Box Car Racer (album)

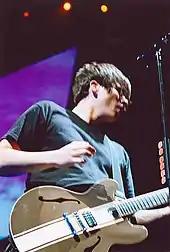
Tom DeLonge conceived the project during a break from touring.

Box Car Racer was conceived by Blink-182 guitarist/vocalist Tom DeLonge and formed during a break from touring. The trio's European tour in the winter of 2001 was delayed in the aftermath of the September 11 attacks, and rescheduled dates in early 2002 were also canceled due to DeLonge's back problems, the result of a herniated disc. He began taking painkillers and developed "neurosis-inducing side effects." DeLonge had felt "bummed out" and creatively stifled while recording the group's previous album, "Take Off Your Pants and Jacket". On the ensuing tour, he and Blink drummer Travis Barker would jam "every day," and Barker introduced him to post-hardcore music. DeLonge had previously been derisive of any other styles of music, but soon embraced acts like Fugazi, Quicksand, Rocket from the Crypt, and Pitchfork. He began writing heavier-sounding guitar riffs; the first riff he created became part of the song "All Systems Go". Barker, in his 2015 memoir "Can I Say", maintains that he asked DeLonge if they should use the riffs for a new Blink album. "I honestly thought that Tom had already had a conversation with [bassist Mark Hoppus] about this. They were so tight—inseparable—I couldn't imagine Mark didn't know," Barker writes.